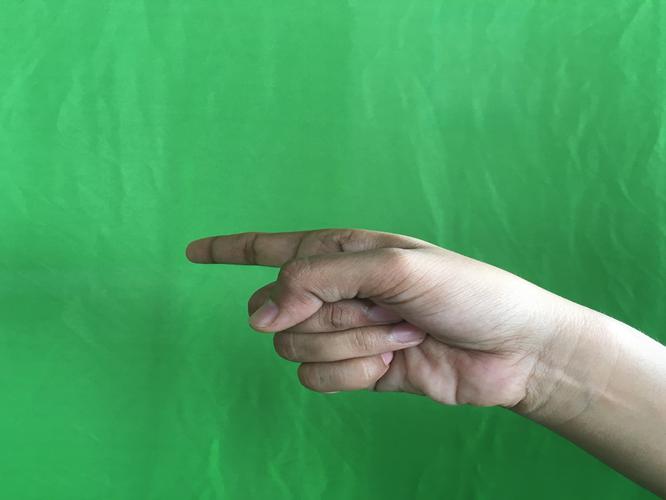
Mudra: Suchi
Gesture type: single_hand